Ramboldo, Count of Collalto

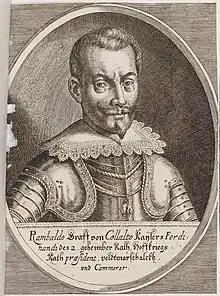
Rambaldo XIII, Count of Collalto, 1625

Ramboldo XIII, Count of Collalto (also Rambaldo; 1575 – 19 November 1630) was an Italian Imperial commander.